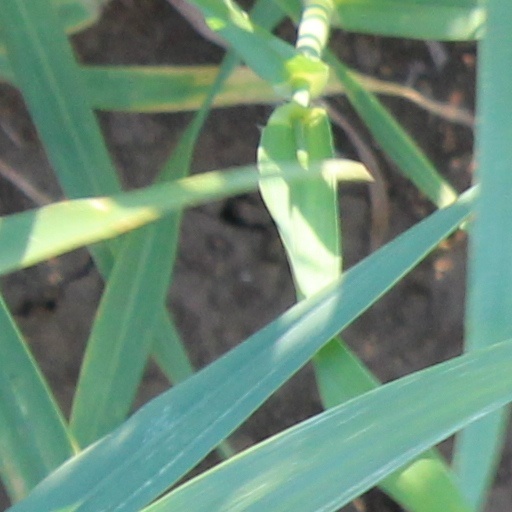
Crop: wheat